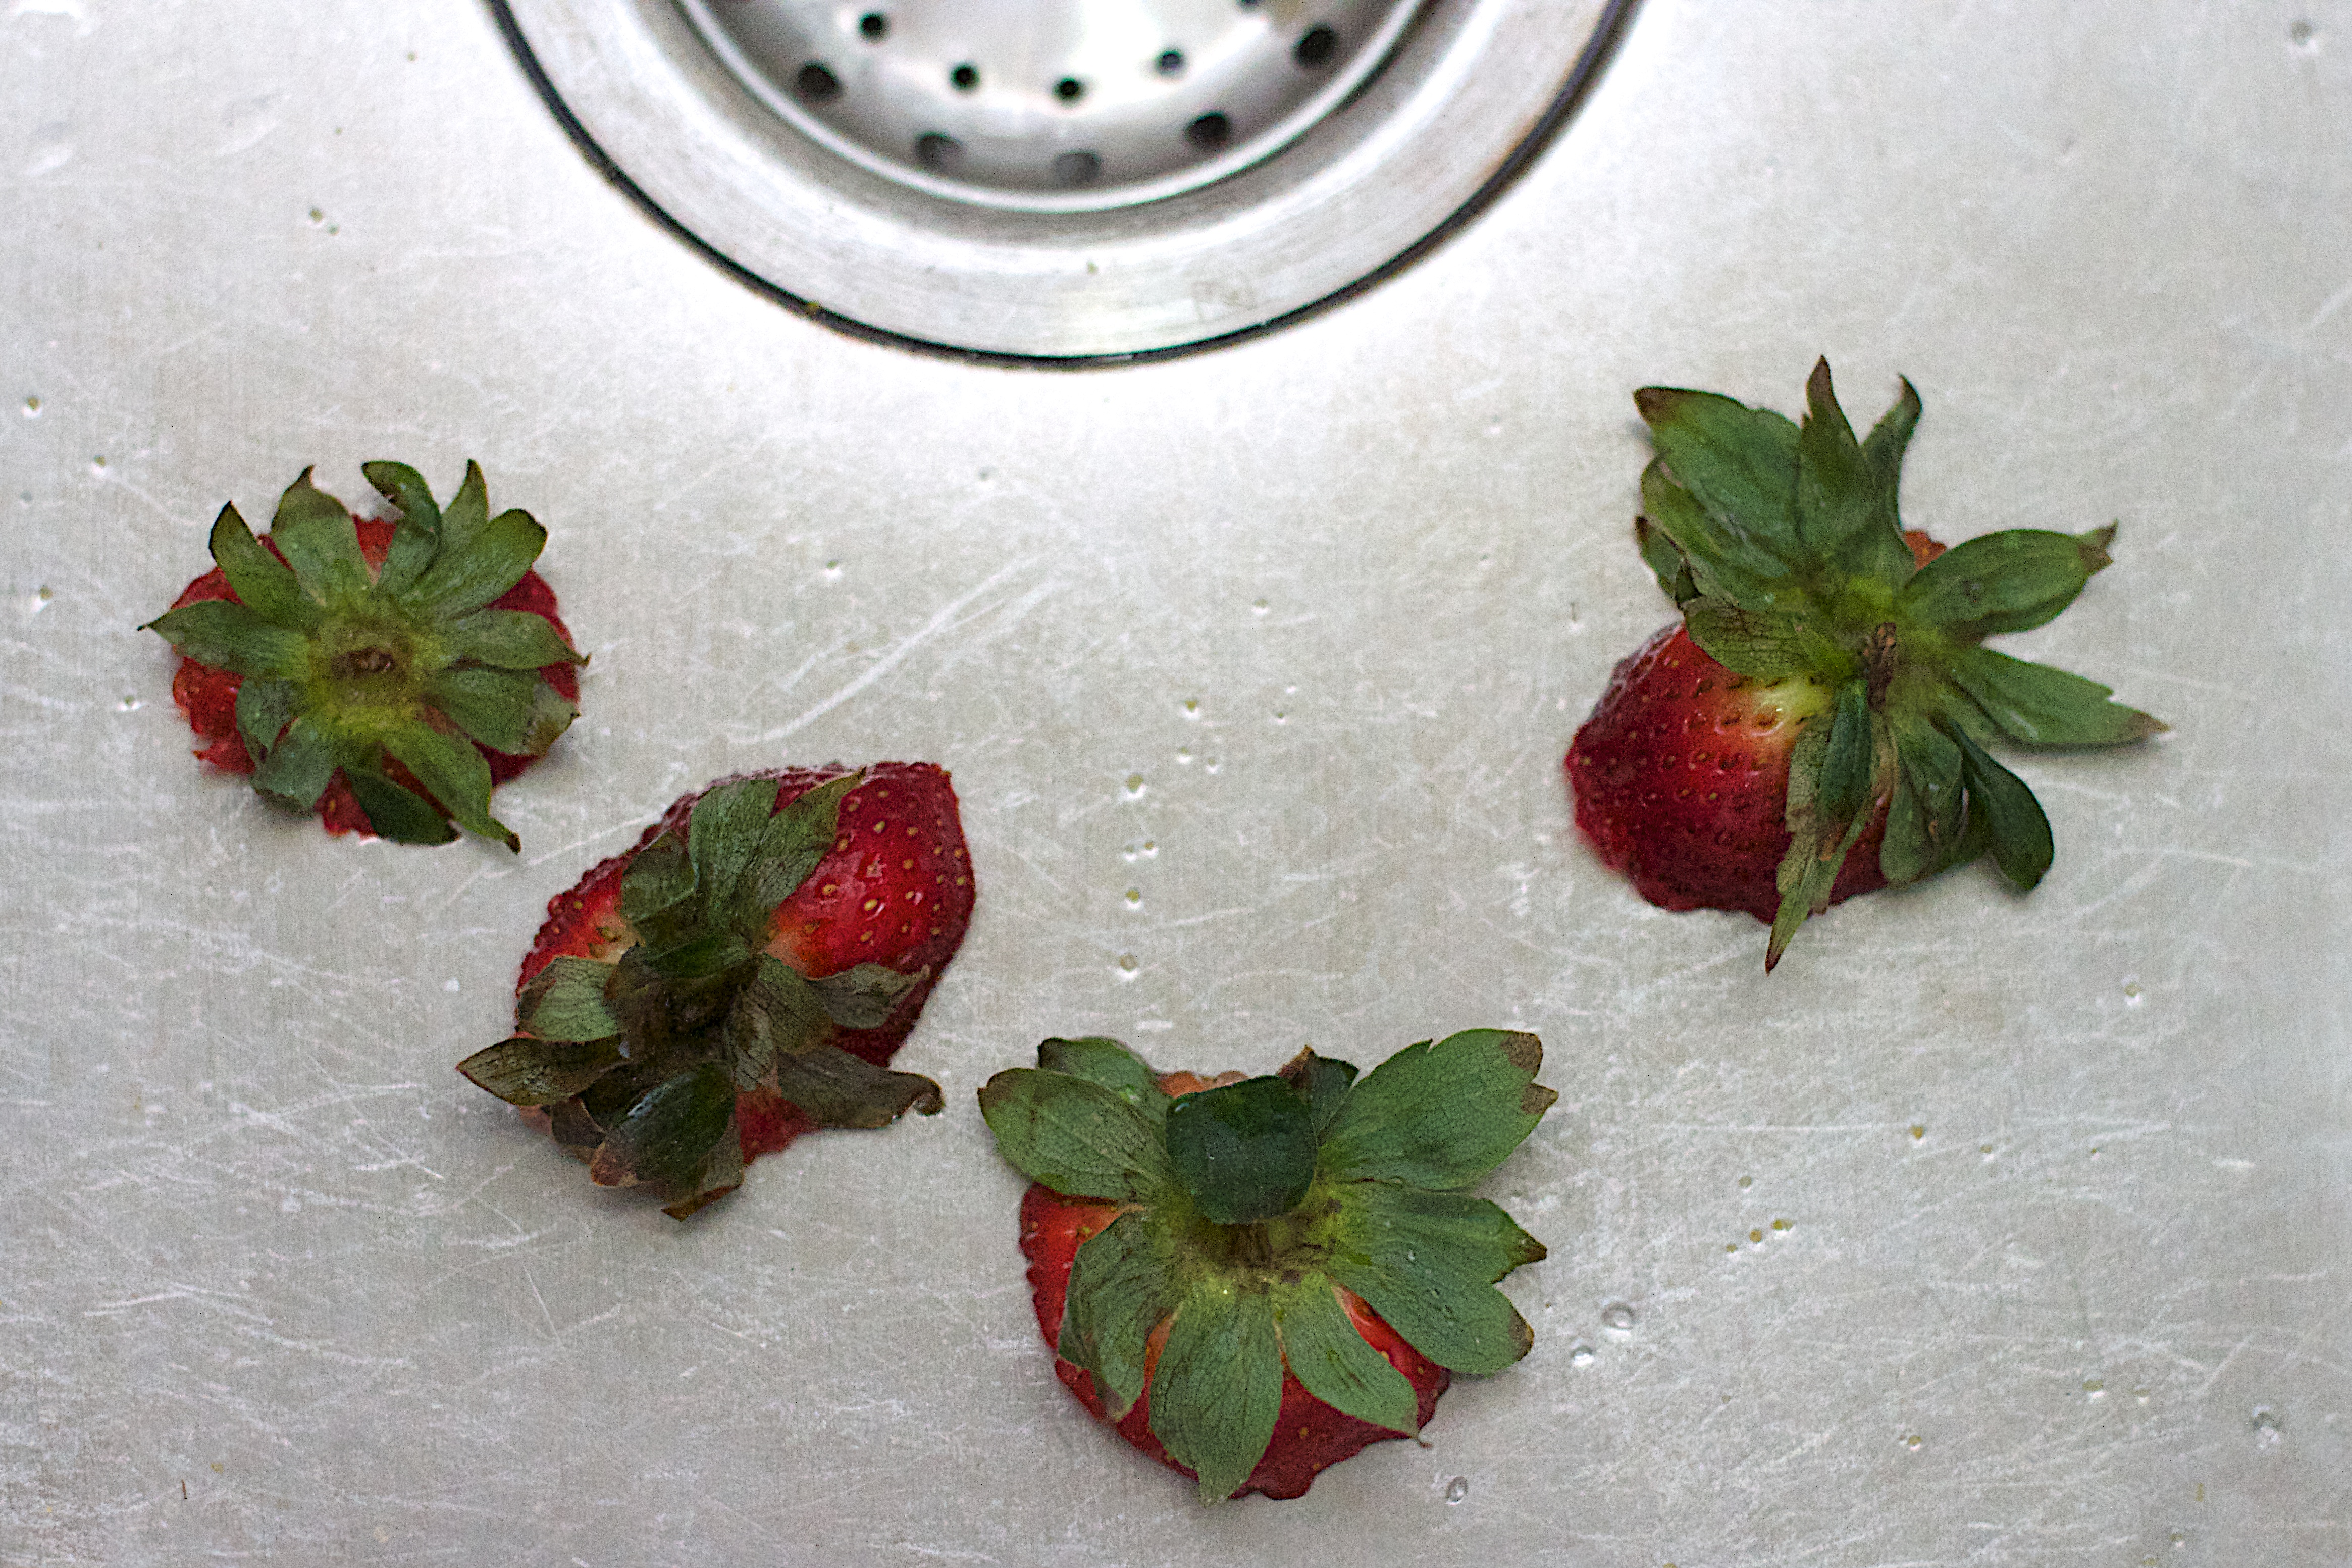
tree, plant, fruit, leaf, flower, petal, pattern, food, green, red, produce, flora, strawberry, holly, strawberries, flowering plant, land plant, aquifoliaceae, aquifoliales